The Tiger Makes Out

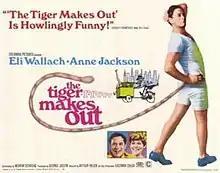
Promotional movie poster for the film

The Tiger Makes Out is a 1967 American black comedy film directed by Arthur Hiller, and starring Eli Wallach and his wife Anne Jackson. The plot concerns a kidnapper and his unintended victim. It marked Dustin Hoffman's film debut.